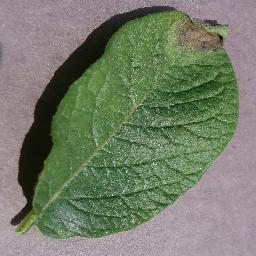
Label: Potato___Late_blight